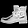
Label: Ankle boot